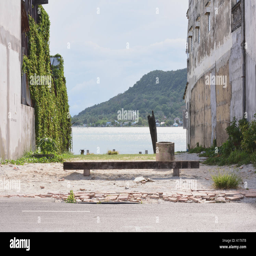
space between houses beside the sea .